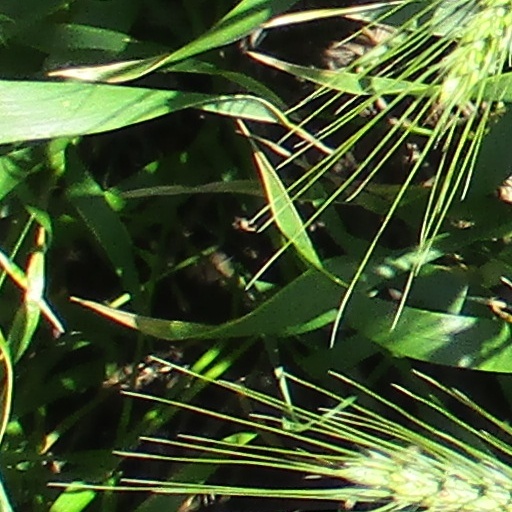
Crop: wheat